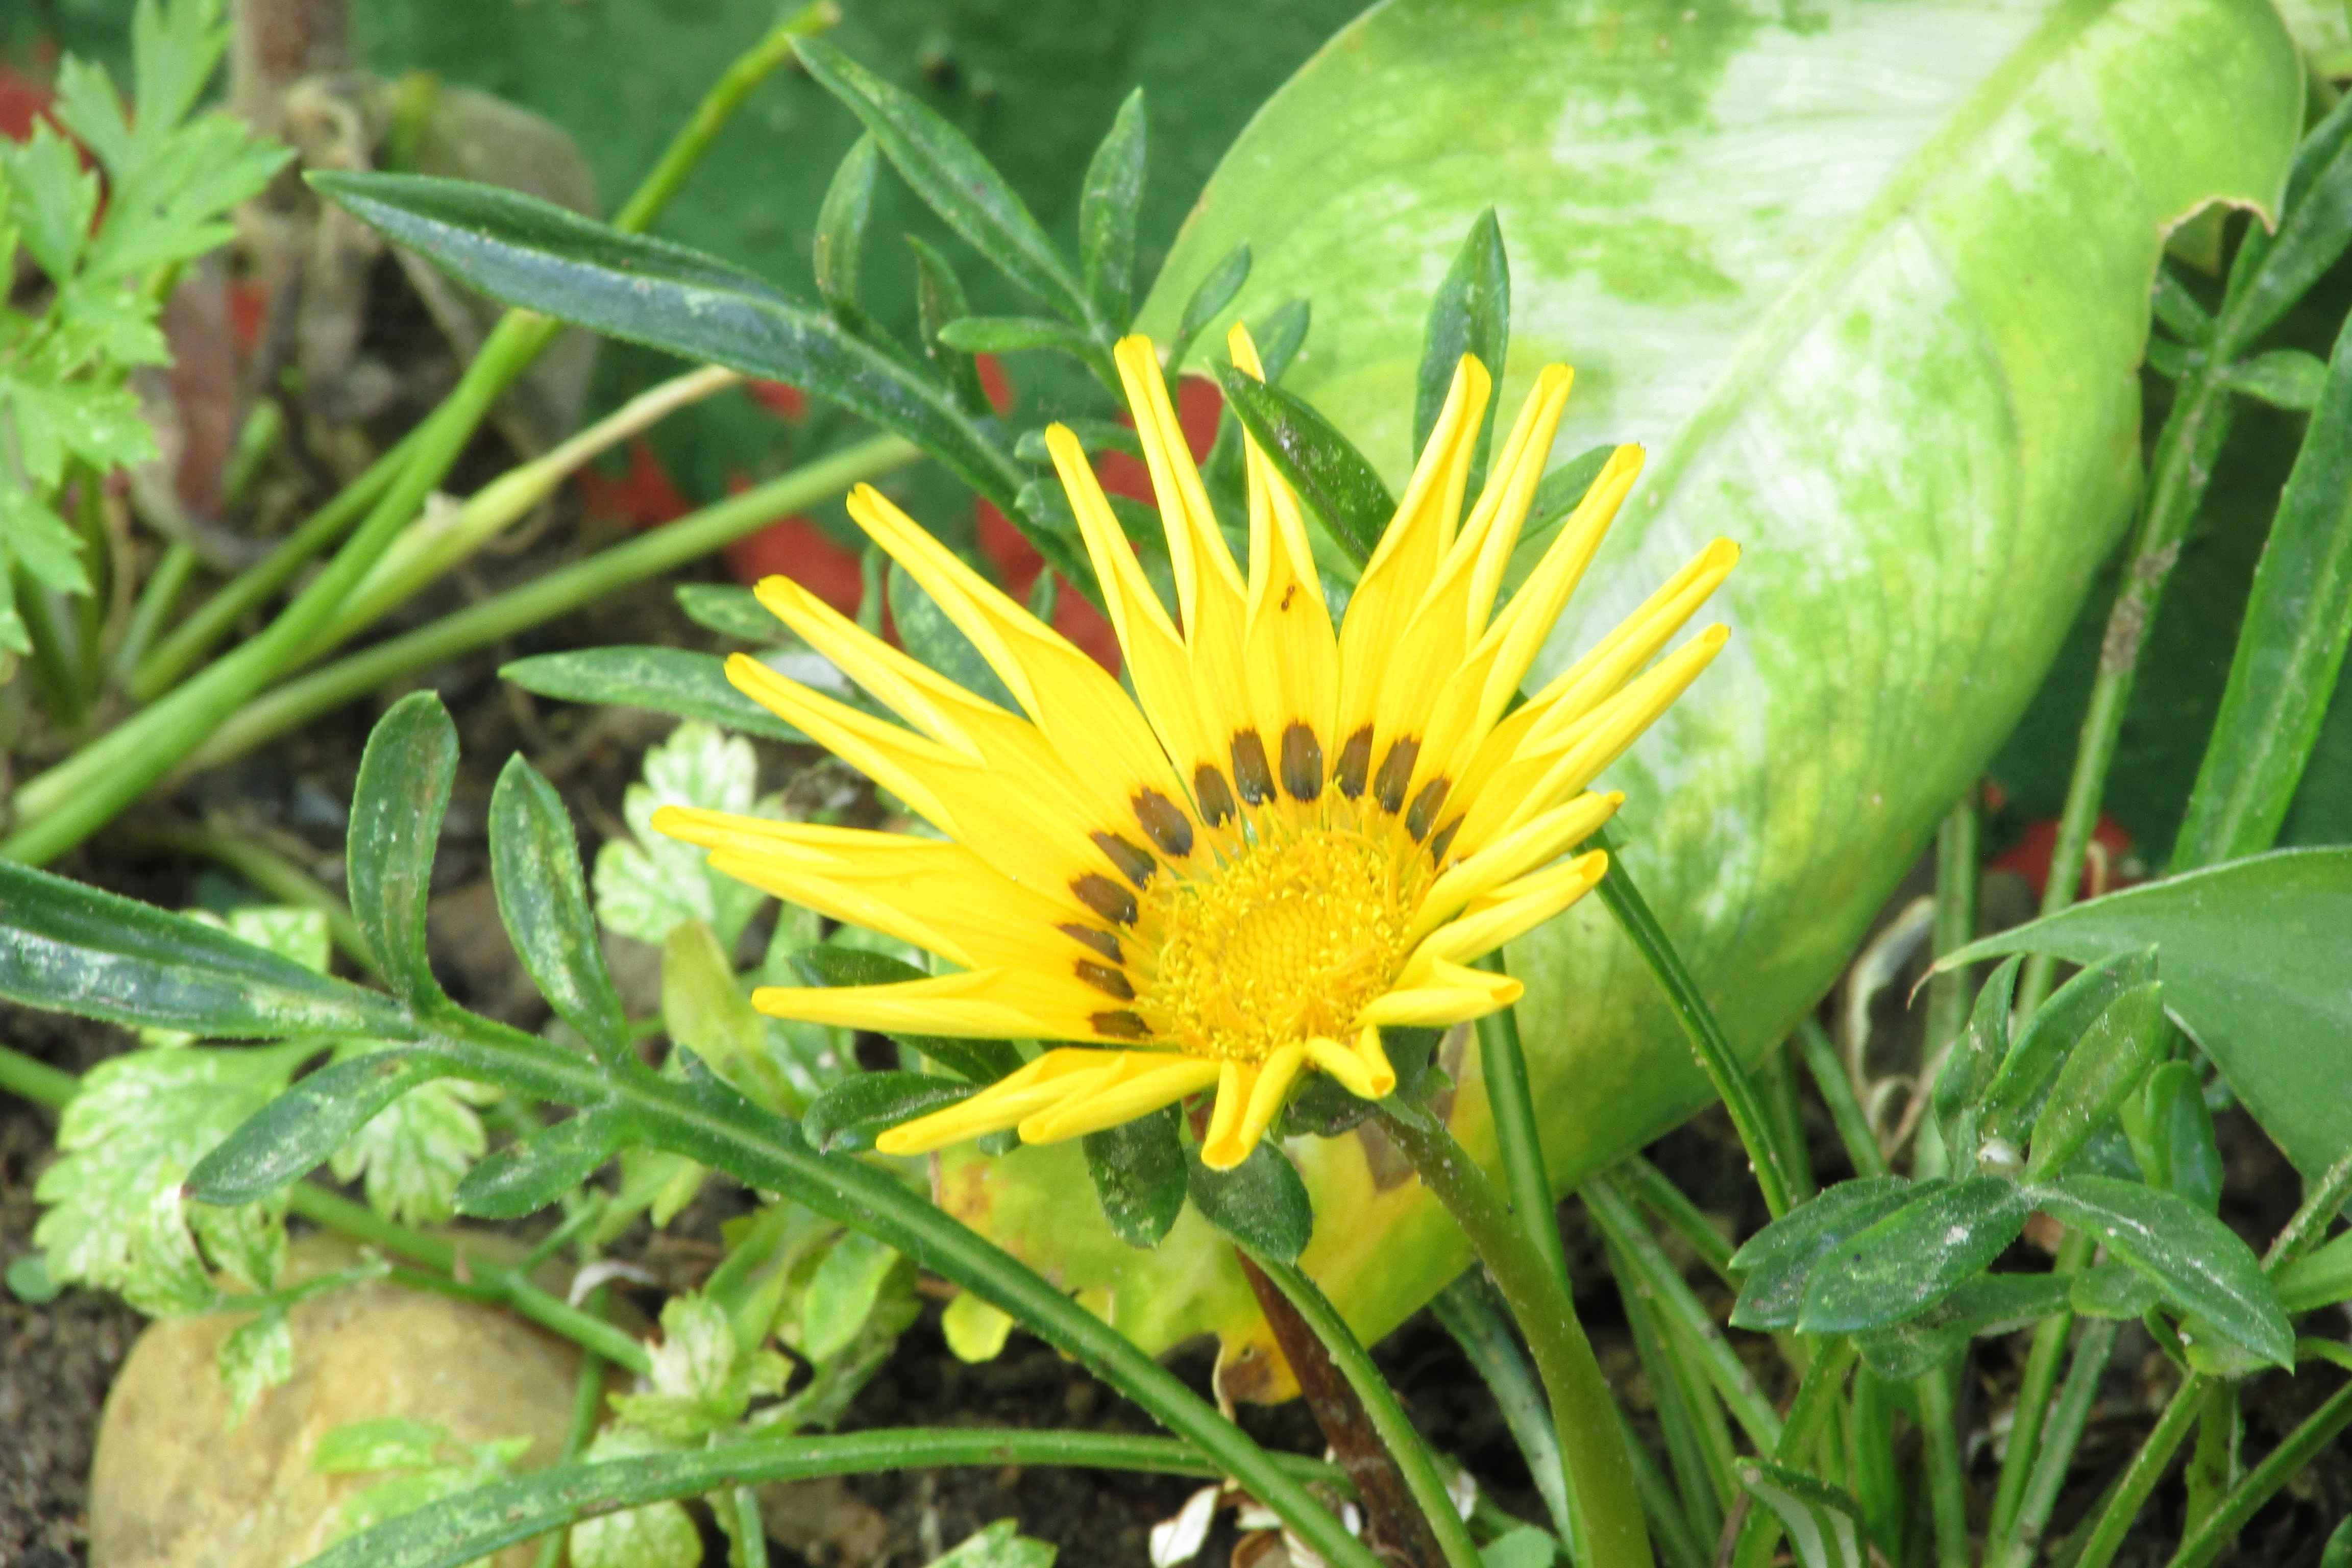
grass, plant, flower, botany, yellow, garden, flora, wildflower, colorful flowers, gazania, flowering plant, daisy family, annual plant, land plant